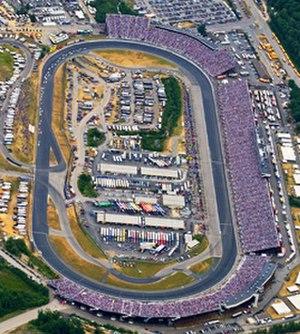
Vue aérienne du circuit automobile New Hampshire Motor Speedway
Le New Hampshire Motor Speedway est un circuit automobile de type speedway de forme ovale qui accueille annuellement des courses organisées par la NASCAR pour ses compétitions de Cup Series, d'Xfinity Series et de Camping World Truck Series. Il est situé à Loudon dans le New Hampshire aux États-Unis.